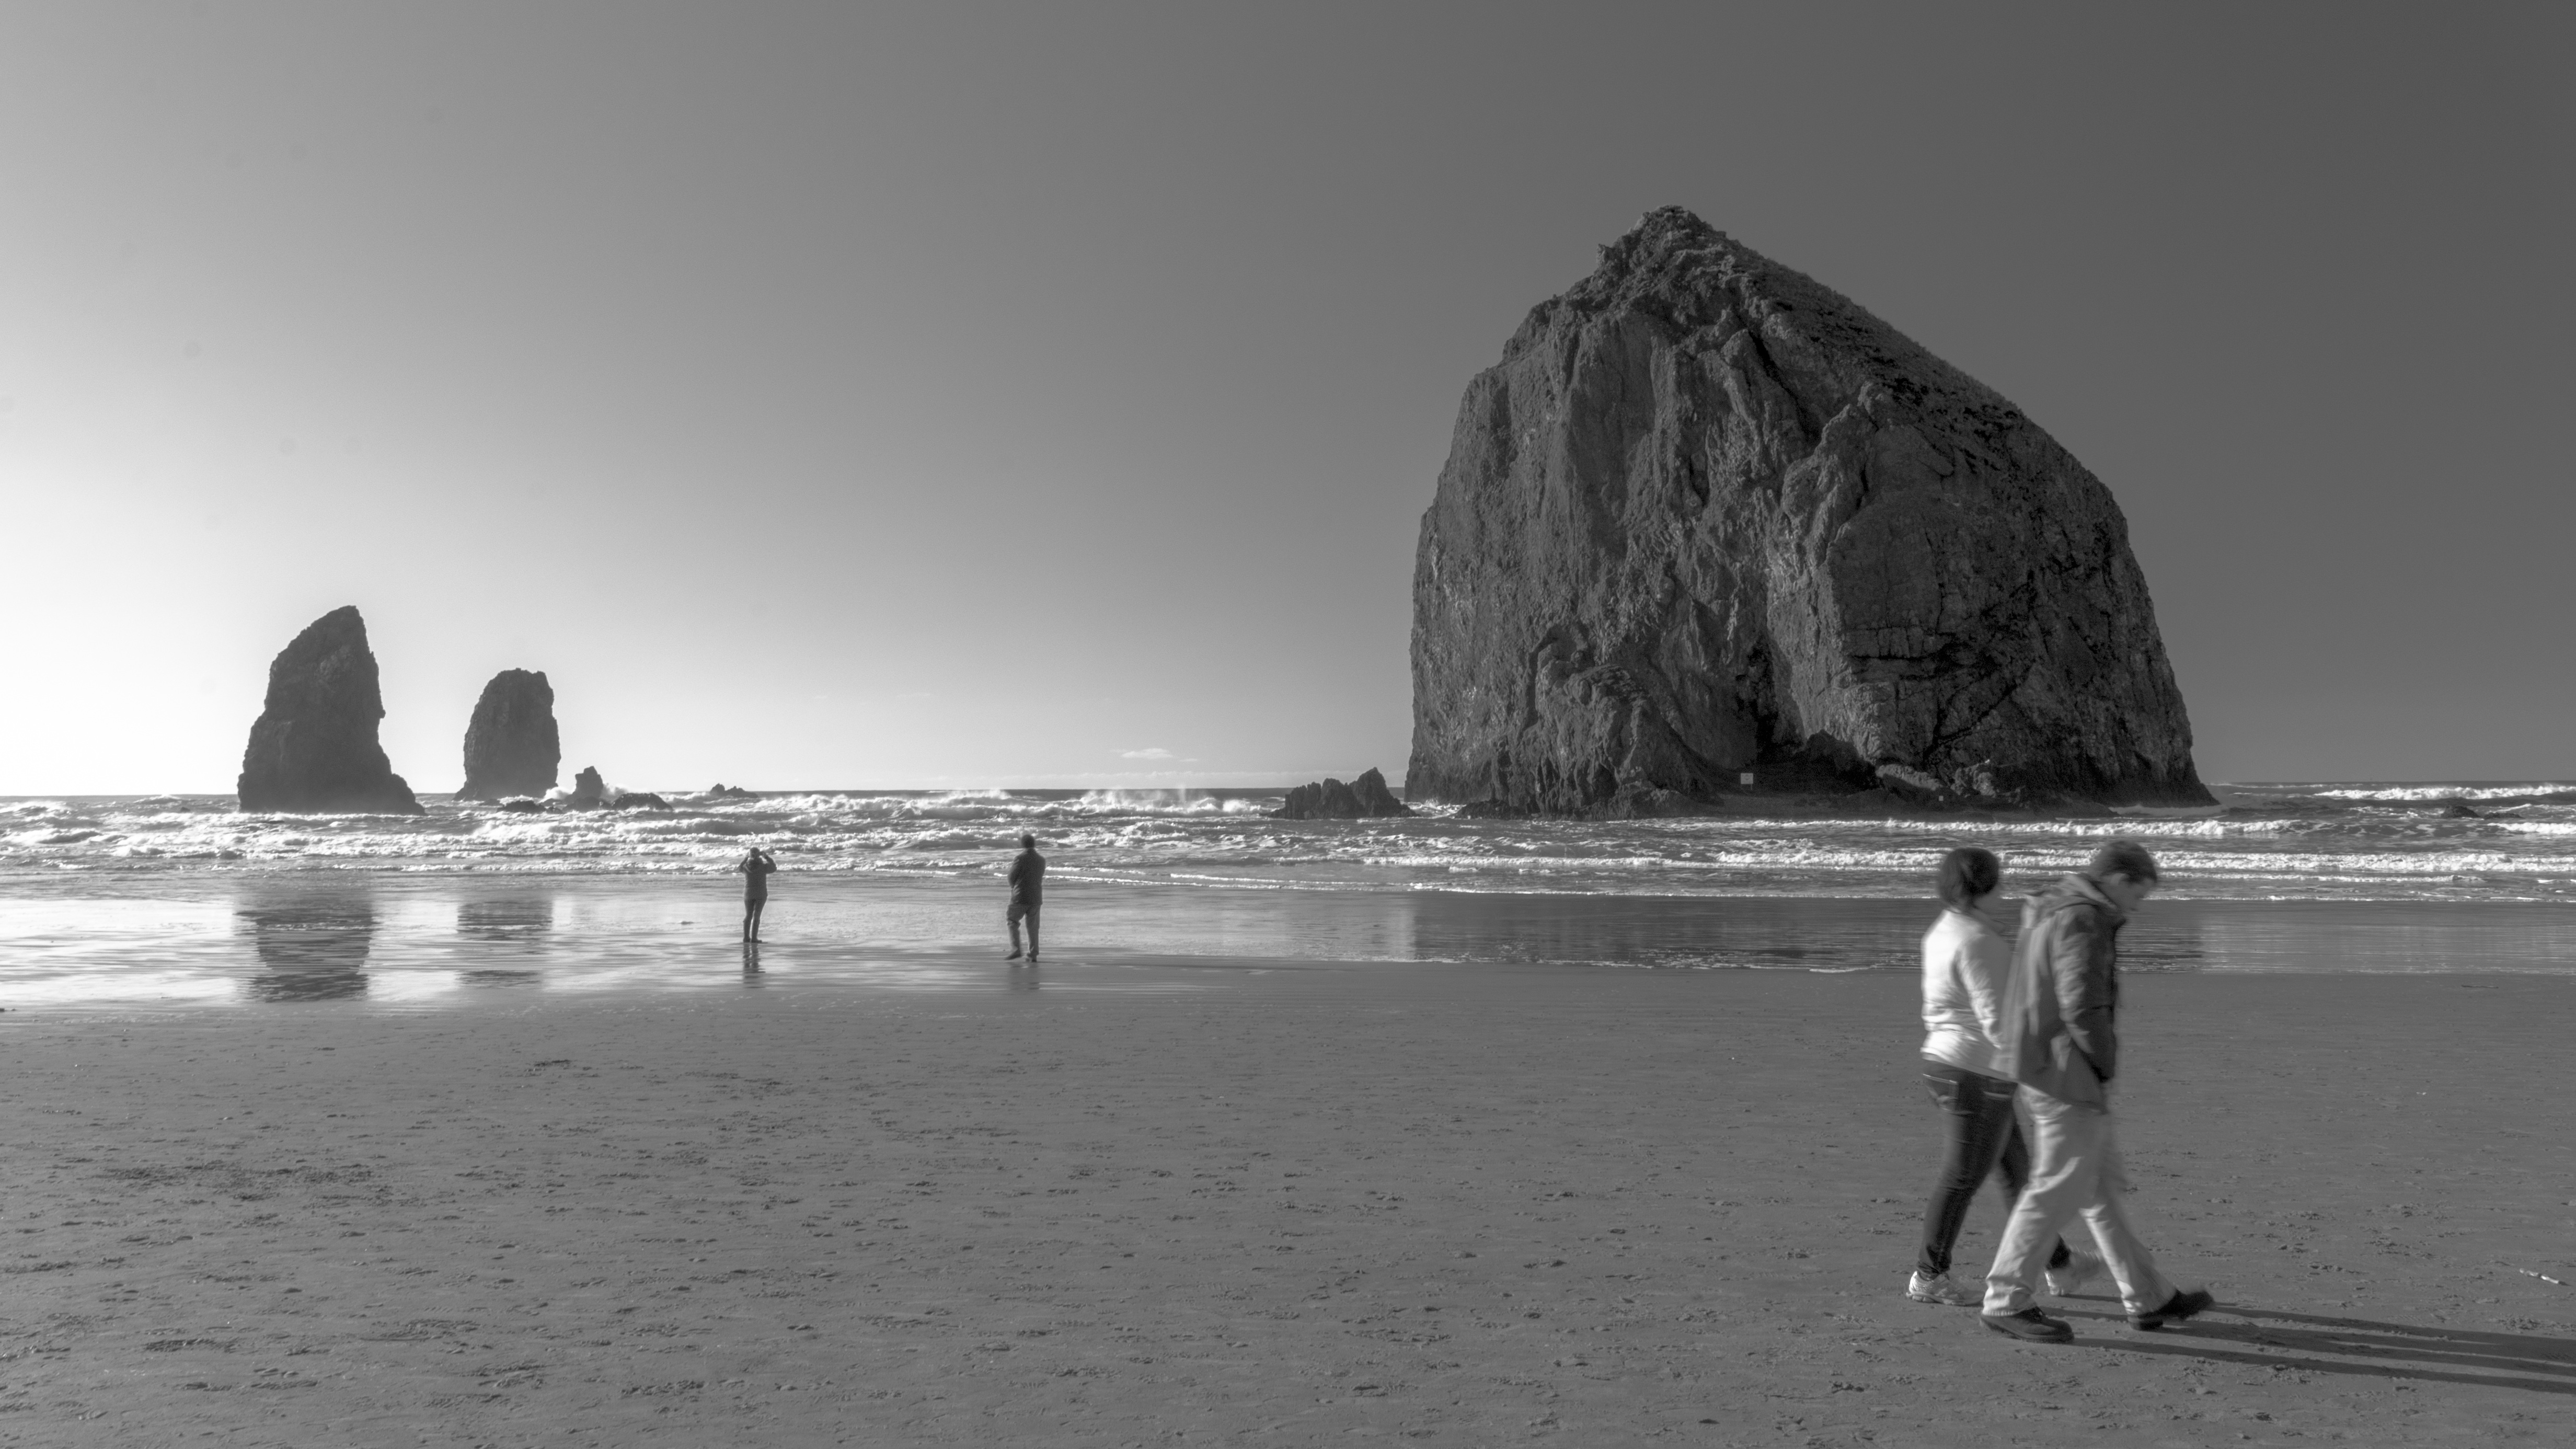
beach, sea, coast, sand, rock, ocean, horizon, black and white, white, shore, wave, cliff, ice, bay, black, monochrome, terrain, material, body of water, photograph, image, monochrome photography